Naval history of Japan

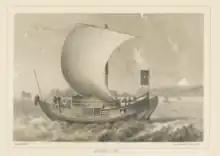
A Japanese Junk, circa 1854

From 1604, about 350 Red seal ships, usually armed and incorporating some Western technologies, were authorized by the shogunate, mainly for Southeast Asian trade. Japanese ships and samurai helped in the defense of Malacca on the side of the Portuguese against the Dutch Admiral Cornelis Matelief in 1606. Several armed ships of the Japanese adventurer Yamada Nagamasa would play a military role in the wars and court politics of Siam. William Adams, who participated in the Red Seal ship trade, would comment that ""the people of this land (Japan) are very stout seamen"".